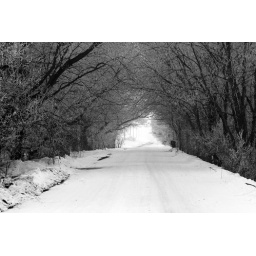
Winter in black and white 5